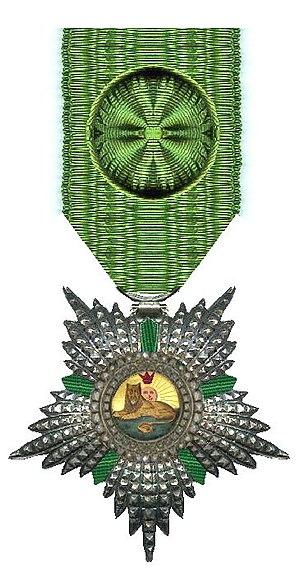
L’ordre du Lion et du Soleil est une décoration honorifique perse de la dynastie Qajar. Sous la dynastie Pahlavi, en 1939, l’insigne est repris et, modifié, devient l’ordre du Homayoun.